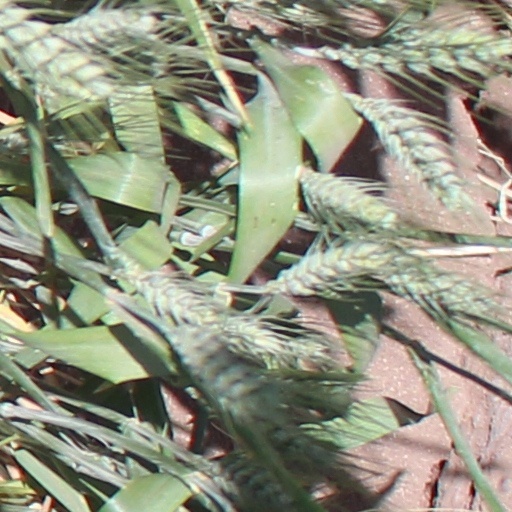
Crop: wheat